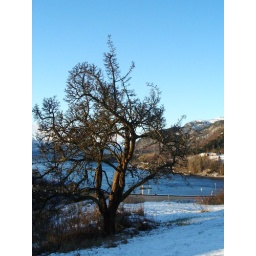
A beautiful tree in all it's glory against a blue sky.